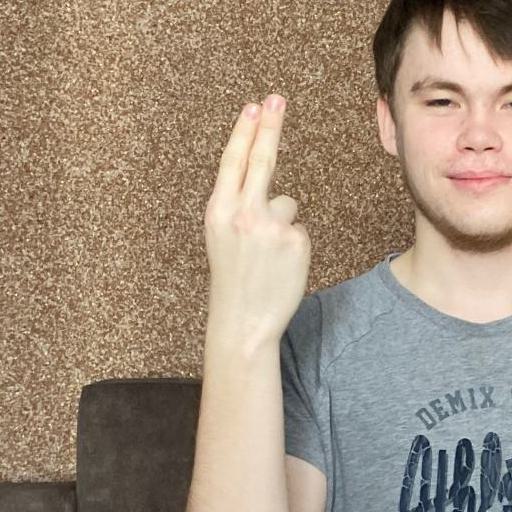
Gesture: two_up_inverted